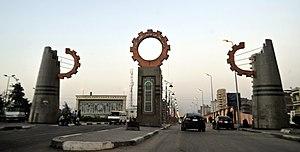
Al-Mahalla Al-Koubra – souvent abrégé en Mahalla – est une grande ville d’Égypte située dans le centre du delta du Nil, dans le gouvernorat de Gharbeya. Sa population est estimée à 458 297 habitants. Connue pour son industrie textile, la ville abrite la plus grande des compagnies textiles présentes sur place, la société Misr for Weaving & Spinning, dont le siège se trouve rue Talaat Harb.